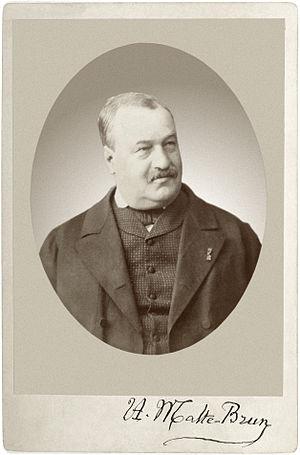
Victor Adolphe Malte-Brun (1816 - 1889), cartographe et géographe français.
Victor Adolphe Malte-Brun, né le 25 novembre 1816 à Paris, mort le 13 juillet 1889 à Marcoussis est un géographe et cartographe français. Il est le fils du géographe Conrad Malte-Brun.